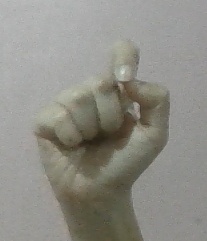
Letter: fa